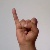
The image shows a hand gesture representing the letter 'I' in Indian Sign Language.